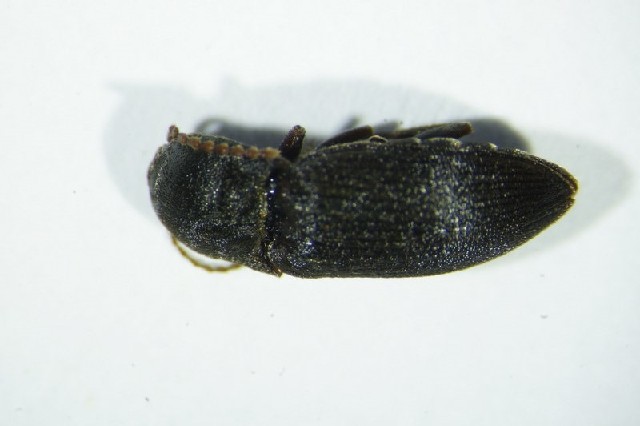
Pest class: clickbeetles_wireworms